The Trooper of Troop K

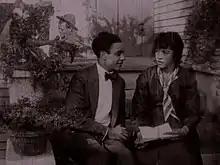
A frame from the small portion of the film that still exists. Hall and Smith are in the foreground; Noble in the upper-left iris shot was the key to the film's rediscovery in 2022.

Joe (Noble Johnson) is fond of Clara (Beulah Hall) but his inept romantic gestures do not impress her. Jimmy (Jimmie Smith) reacts with disgust to Joe's antics, and competes with Joe to win the affections of Clara. Joe joins the army because Clara suggests this will help Joe clean up his act.